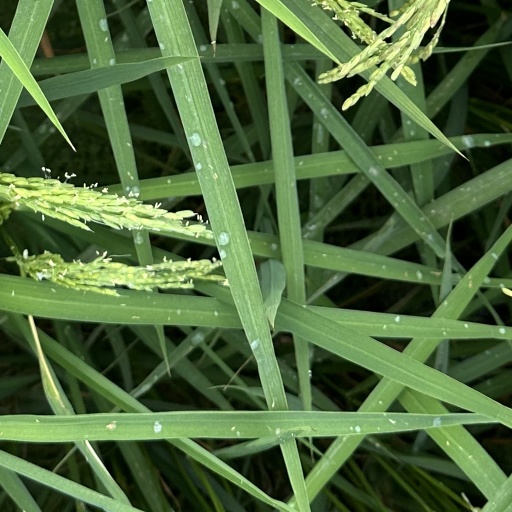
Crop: rice